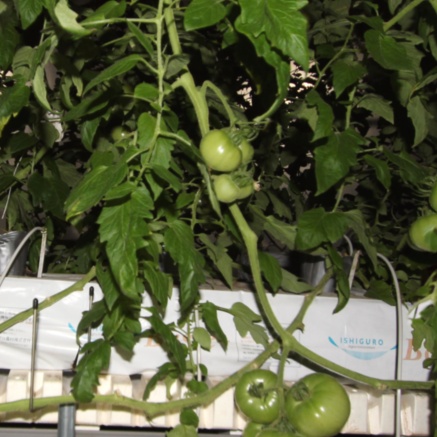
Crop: tomato